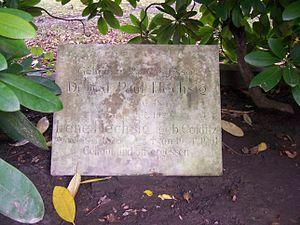
Paul Emil Flechsig fut un neuroanatomiste et neuropathologiste allemand rattaché à l'Université de Leipzig. Il fut le médecin du président Daniel Paul Schreber.